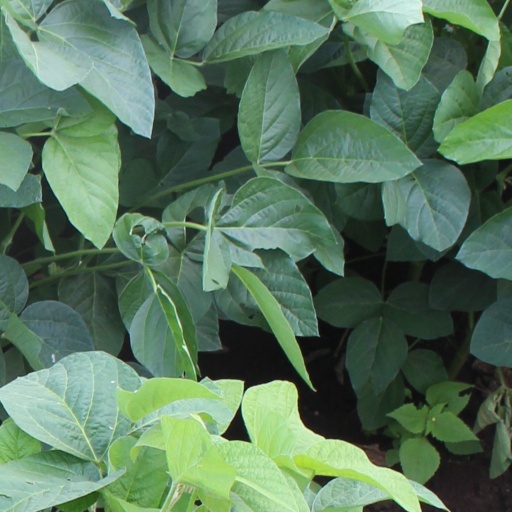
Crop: soybean